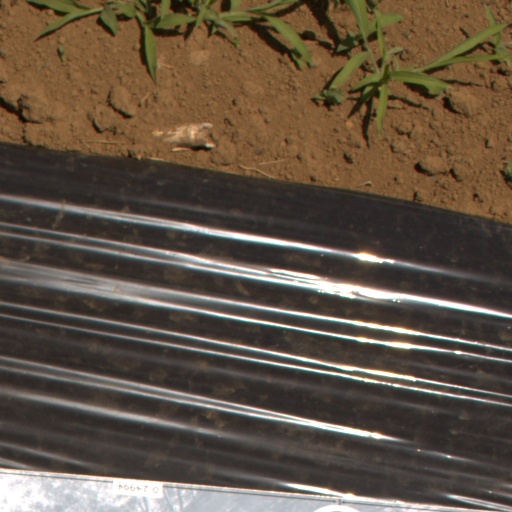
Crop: Jerusalem artichoke